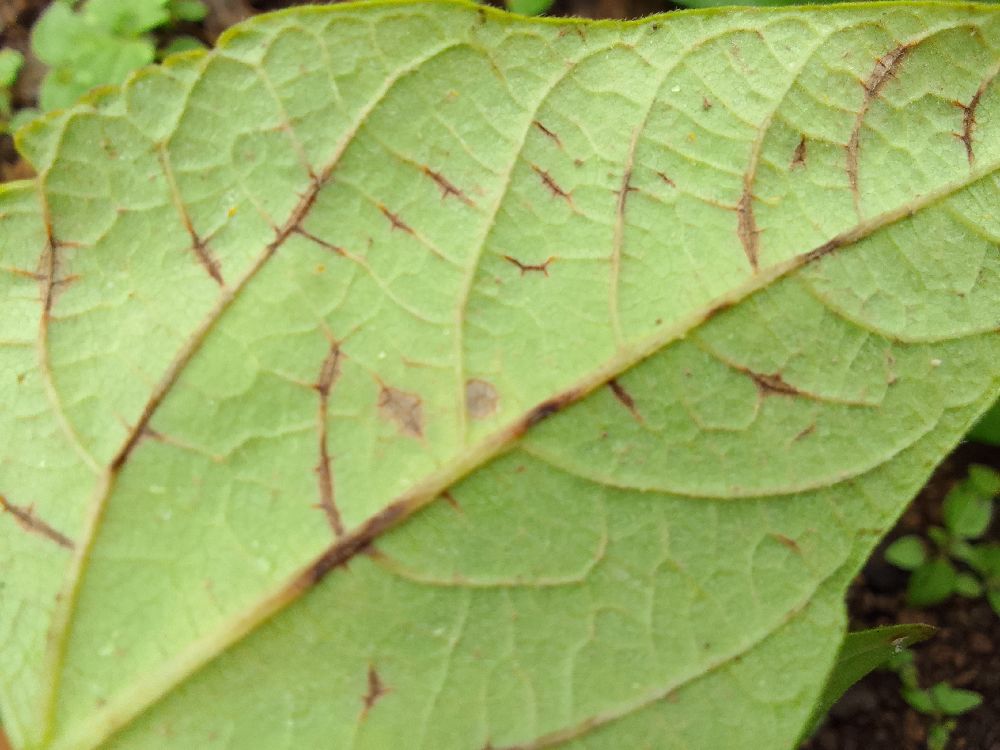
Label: anthracnose